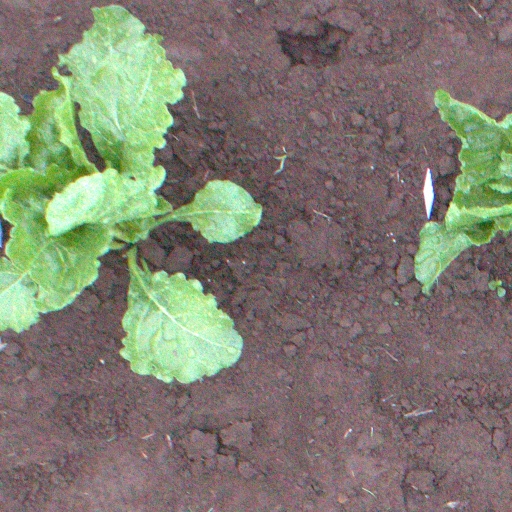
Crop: sugar beet